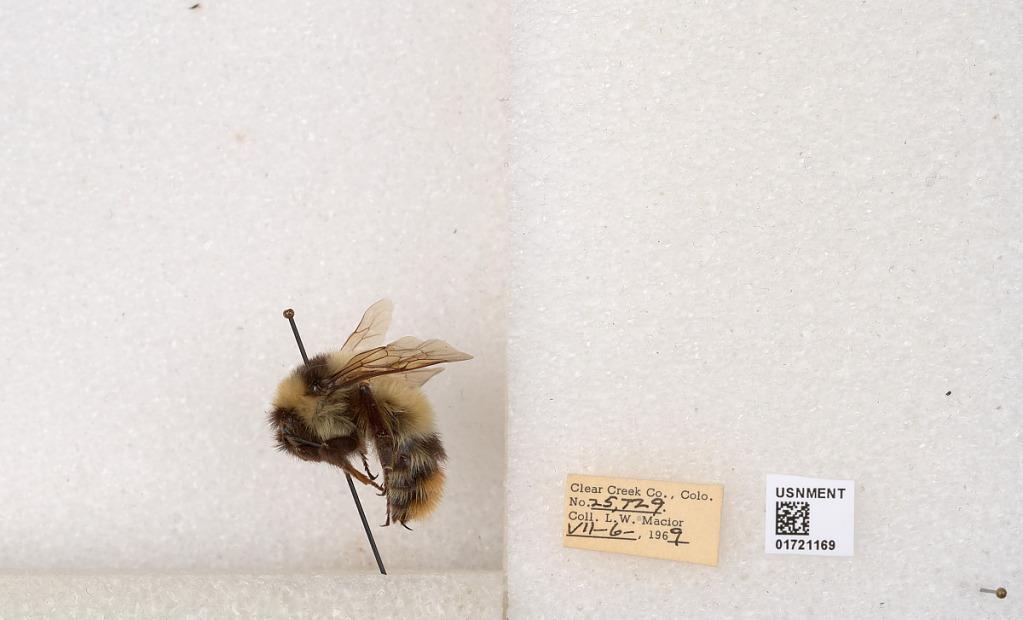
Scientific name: Bombus kirbyellus
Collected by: L. Macior
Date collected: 1969-7-6
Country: United States
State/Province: Colorado
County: Clear Creek
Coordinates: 39.6891, -105.644